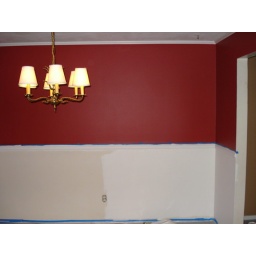
The red in the dining room is done, but after starting on the white, we decided it is too white